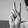
ASL letter: V